Boavista Sport Club

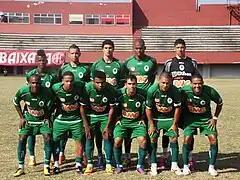
Team photo from the 2012 season

In 1997, Barreira finished 12th in Taça Guanabara (last place), so the club was relegated and did not play in Taça Rio.